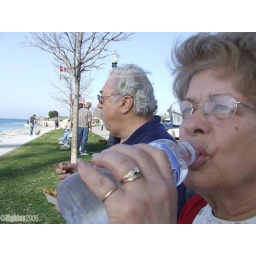
water under the bridge